Njombe District

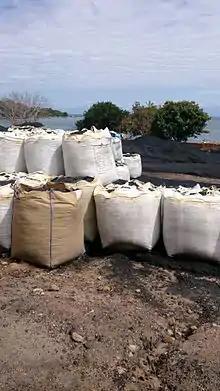
Coal mining in Ludew District near Lake Nyassa

Timber is sold directly to Dar es Salaam where there is the larger market and the other is locally sold for carpentry, building and construction activities.